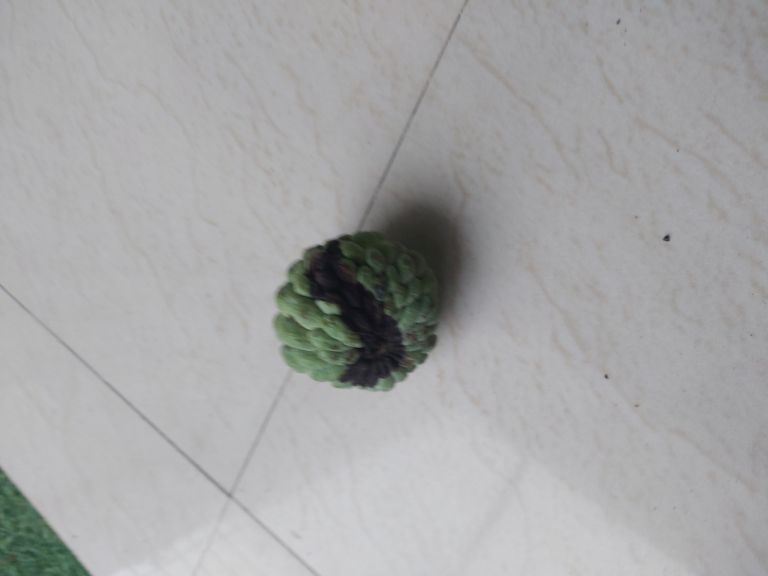
Disease label: Diplodia Rot